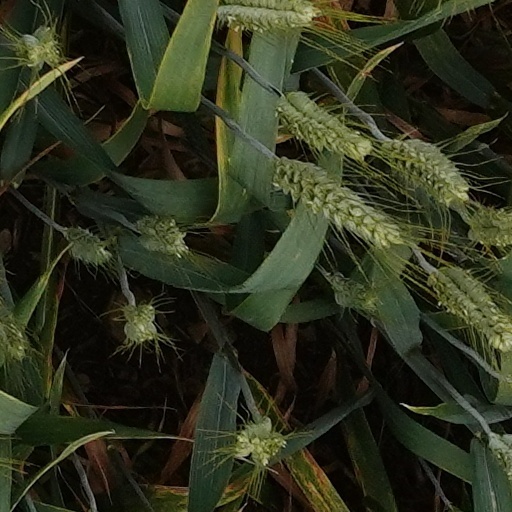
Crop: wheat